Heraldo Muñoz

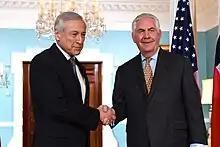
Muñoz with then-United States Secretary of State Rex Tillerson

President Michelle Bachelet named him Minister of Foreign Affairs of Chile in 2014. As such, he led Chile in its response to a case presented by Bolivia at the International Court of Justice, intended to force Chile to negotiate a sovereign access to the Pacific Ocean] for Bolivia (see "Bolivia v. Chile"). Chile won the case by an overwhelming majority of the Court. Likewise during Muñoz's tenure, the Foreign Ministry elaborated a "National Action Plan for Human Rights and Business", which was presented to President Bachelet in 2017.